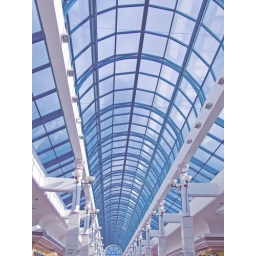
This is the arch glass roof in the main hall of the Richmond Center.It show some kind of beauty..